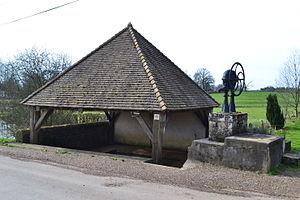
Lavoir d'Achun (Nièvre).
Achun est une commune française, située dans le département de la Nièvre en région Bourgogne-Franche-Comté.